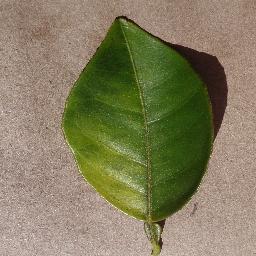
Label: Orange___Haunglongbing_(Citrus_greening)